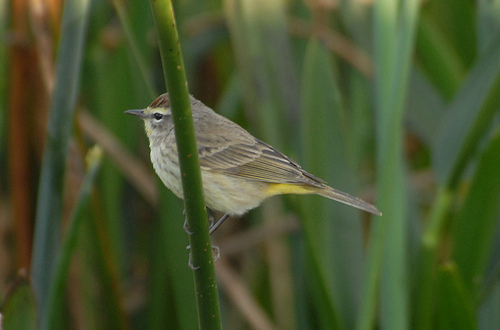
this is a grey bird with yellow under its tail and a small beak.
a small bird with a red head, and grey feathers covering its entire body, except for its vent, which is yellow.
this stout bird has a light gray breast, yellow undertail coverts, gray eye brows and black eyering
this small, round bird has a white breast and belly, brown wings and back, yellow undertail coverts, a short, pointy bill, and a head that is small relative to its body.
this bird is brown and white in color with a sharp black beak, and white eye rings.
a small white breasted bird with a short beak and long tail feathers
this little brown bird has yellow undertail coverts.
a round grey bird, with a brown head and yellow under its tail.
a small bird is several shades of gray with a yellow undertail.
this bird is grey with yellow and has a very short beak.
Species: Palm Warbler